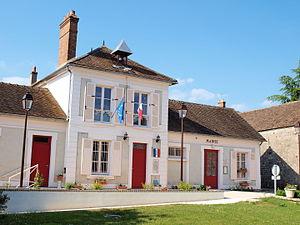
Montmachoux (Seine-et-Marne, France)
Montmachoux est une commune française située dans le département de Seine-et-Marne en région Île-de-France.